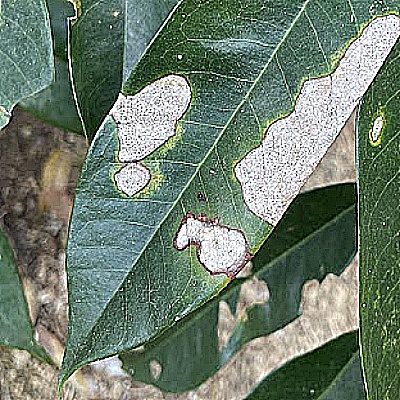
Label: Leaf_Blight